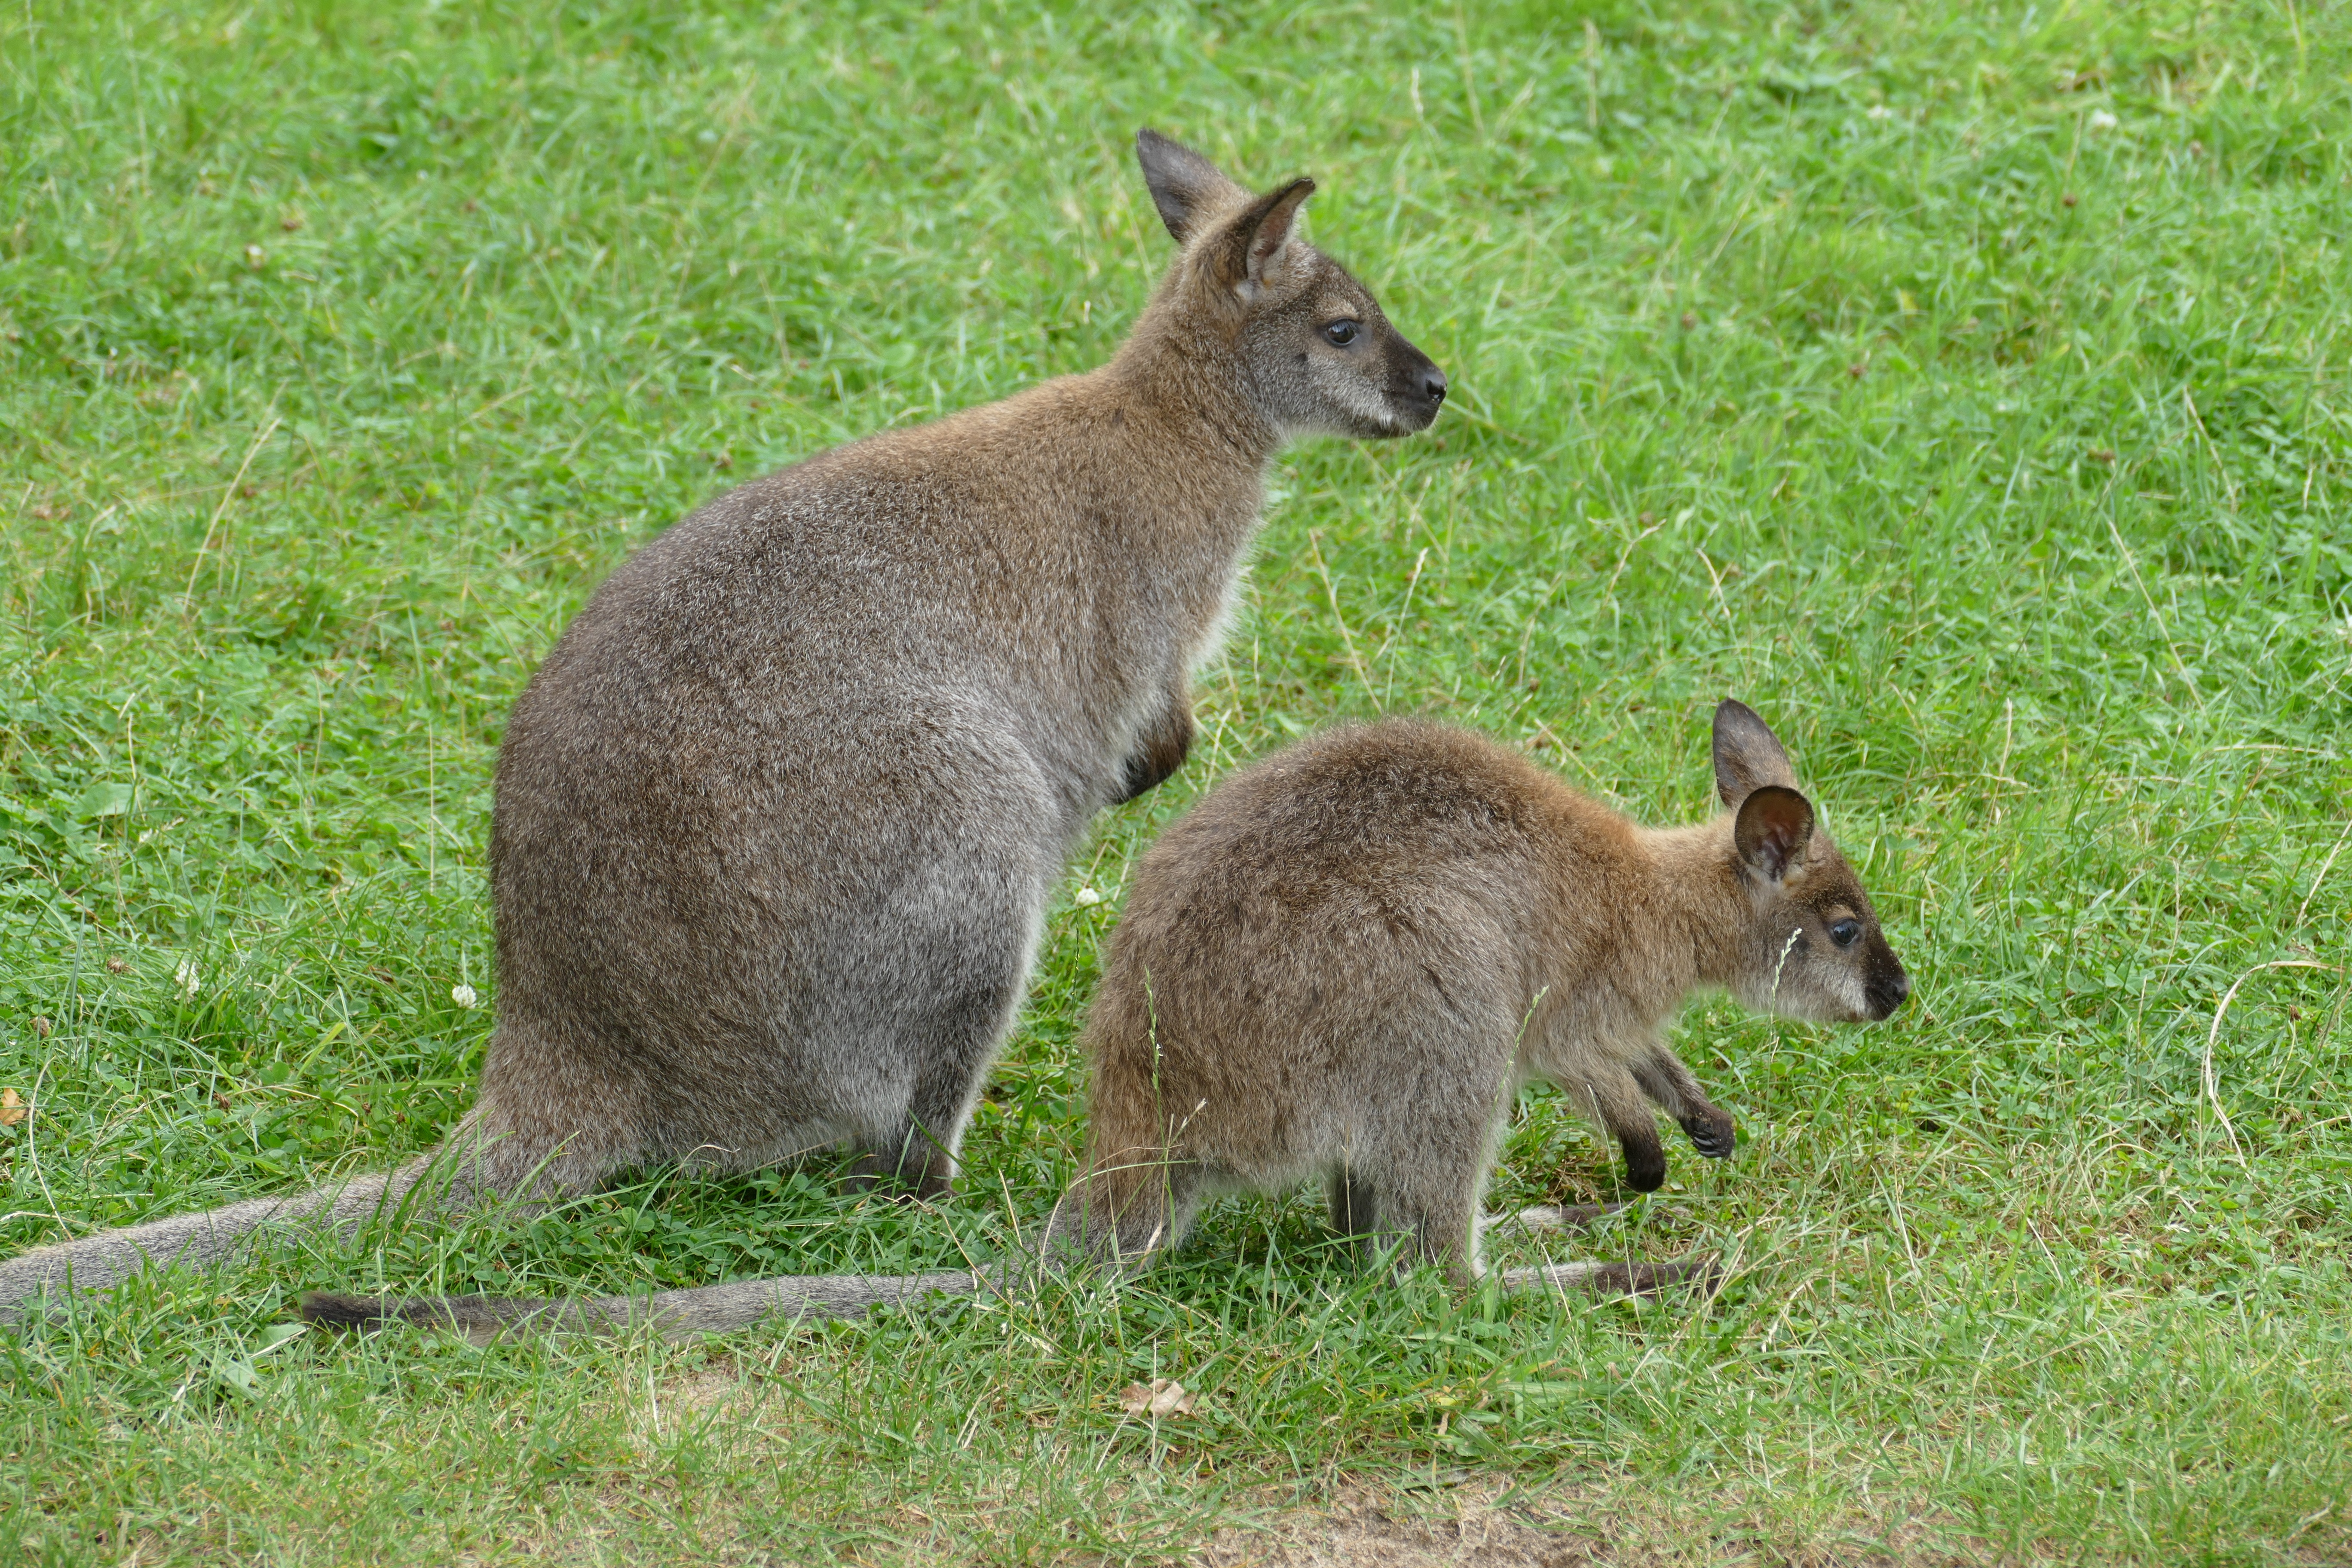
meadow, animal, wildlife, zoo, bag, mammal, child, fauna, kangaroo, wallaby, australia, mother, vertebrate, marsupial, animal world, tiergarten, young animal, macropodidae